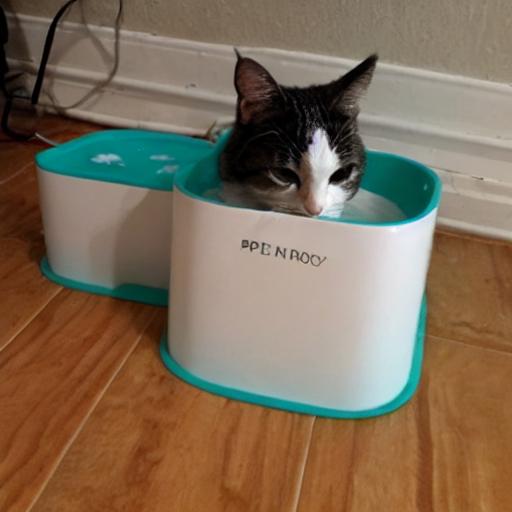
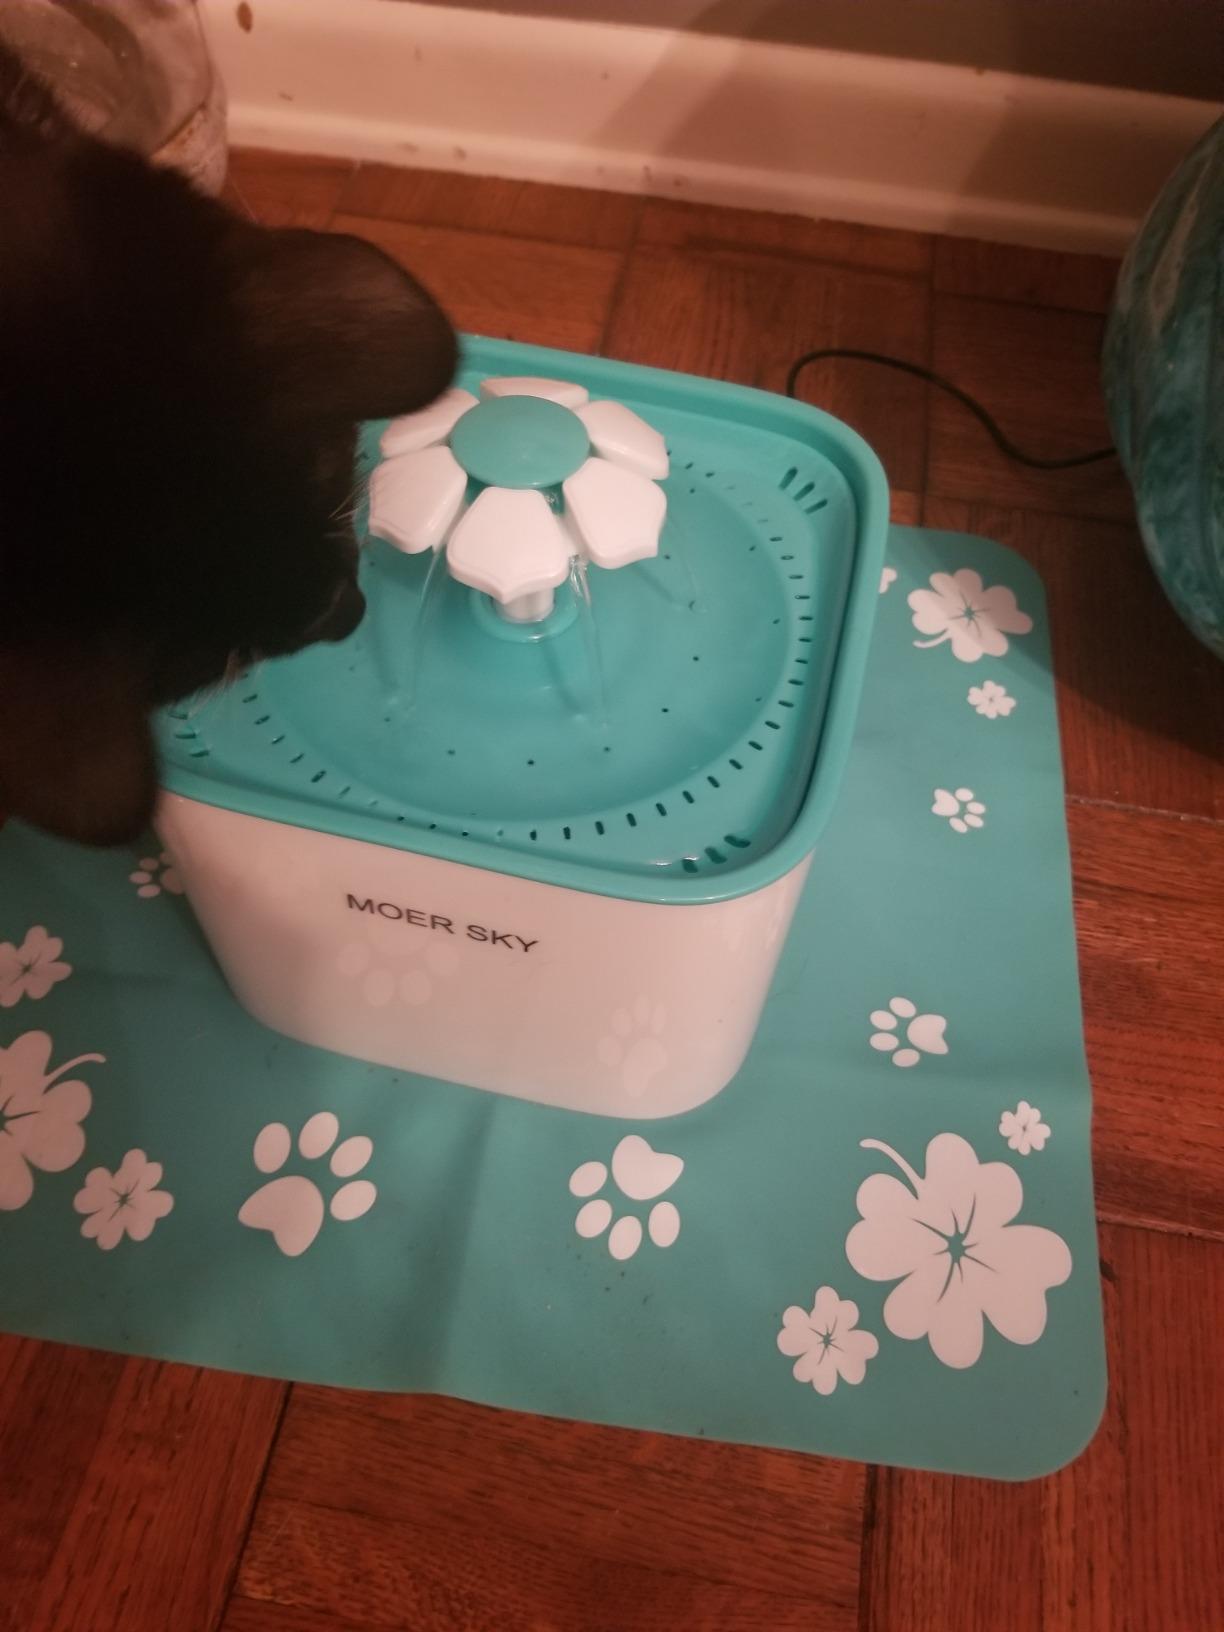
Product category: items_bowl
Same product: no